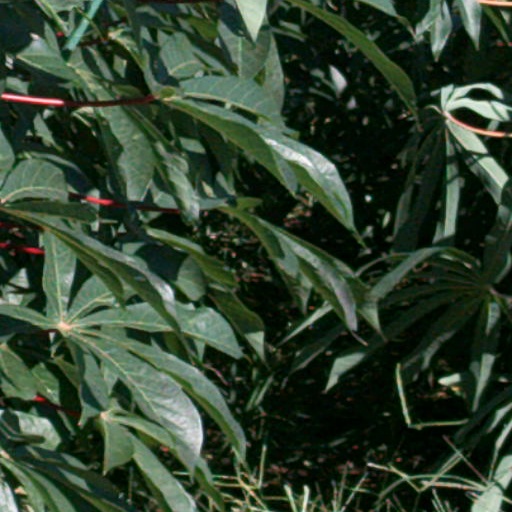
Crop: cassava